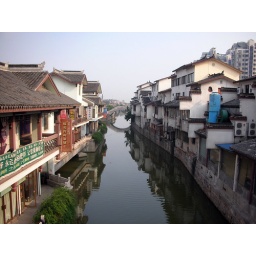
Lake, house &amp;amp; bridge near to Nanchan.